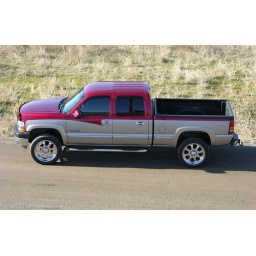
2002 Chevy Duramax with factory silver paint and a Kandy red clearcoat over the top. 22&amp;quot; Forged wheels